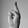
ASL letter: R